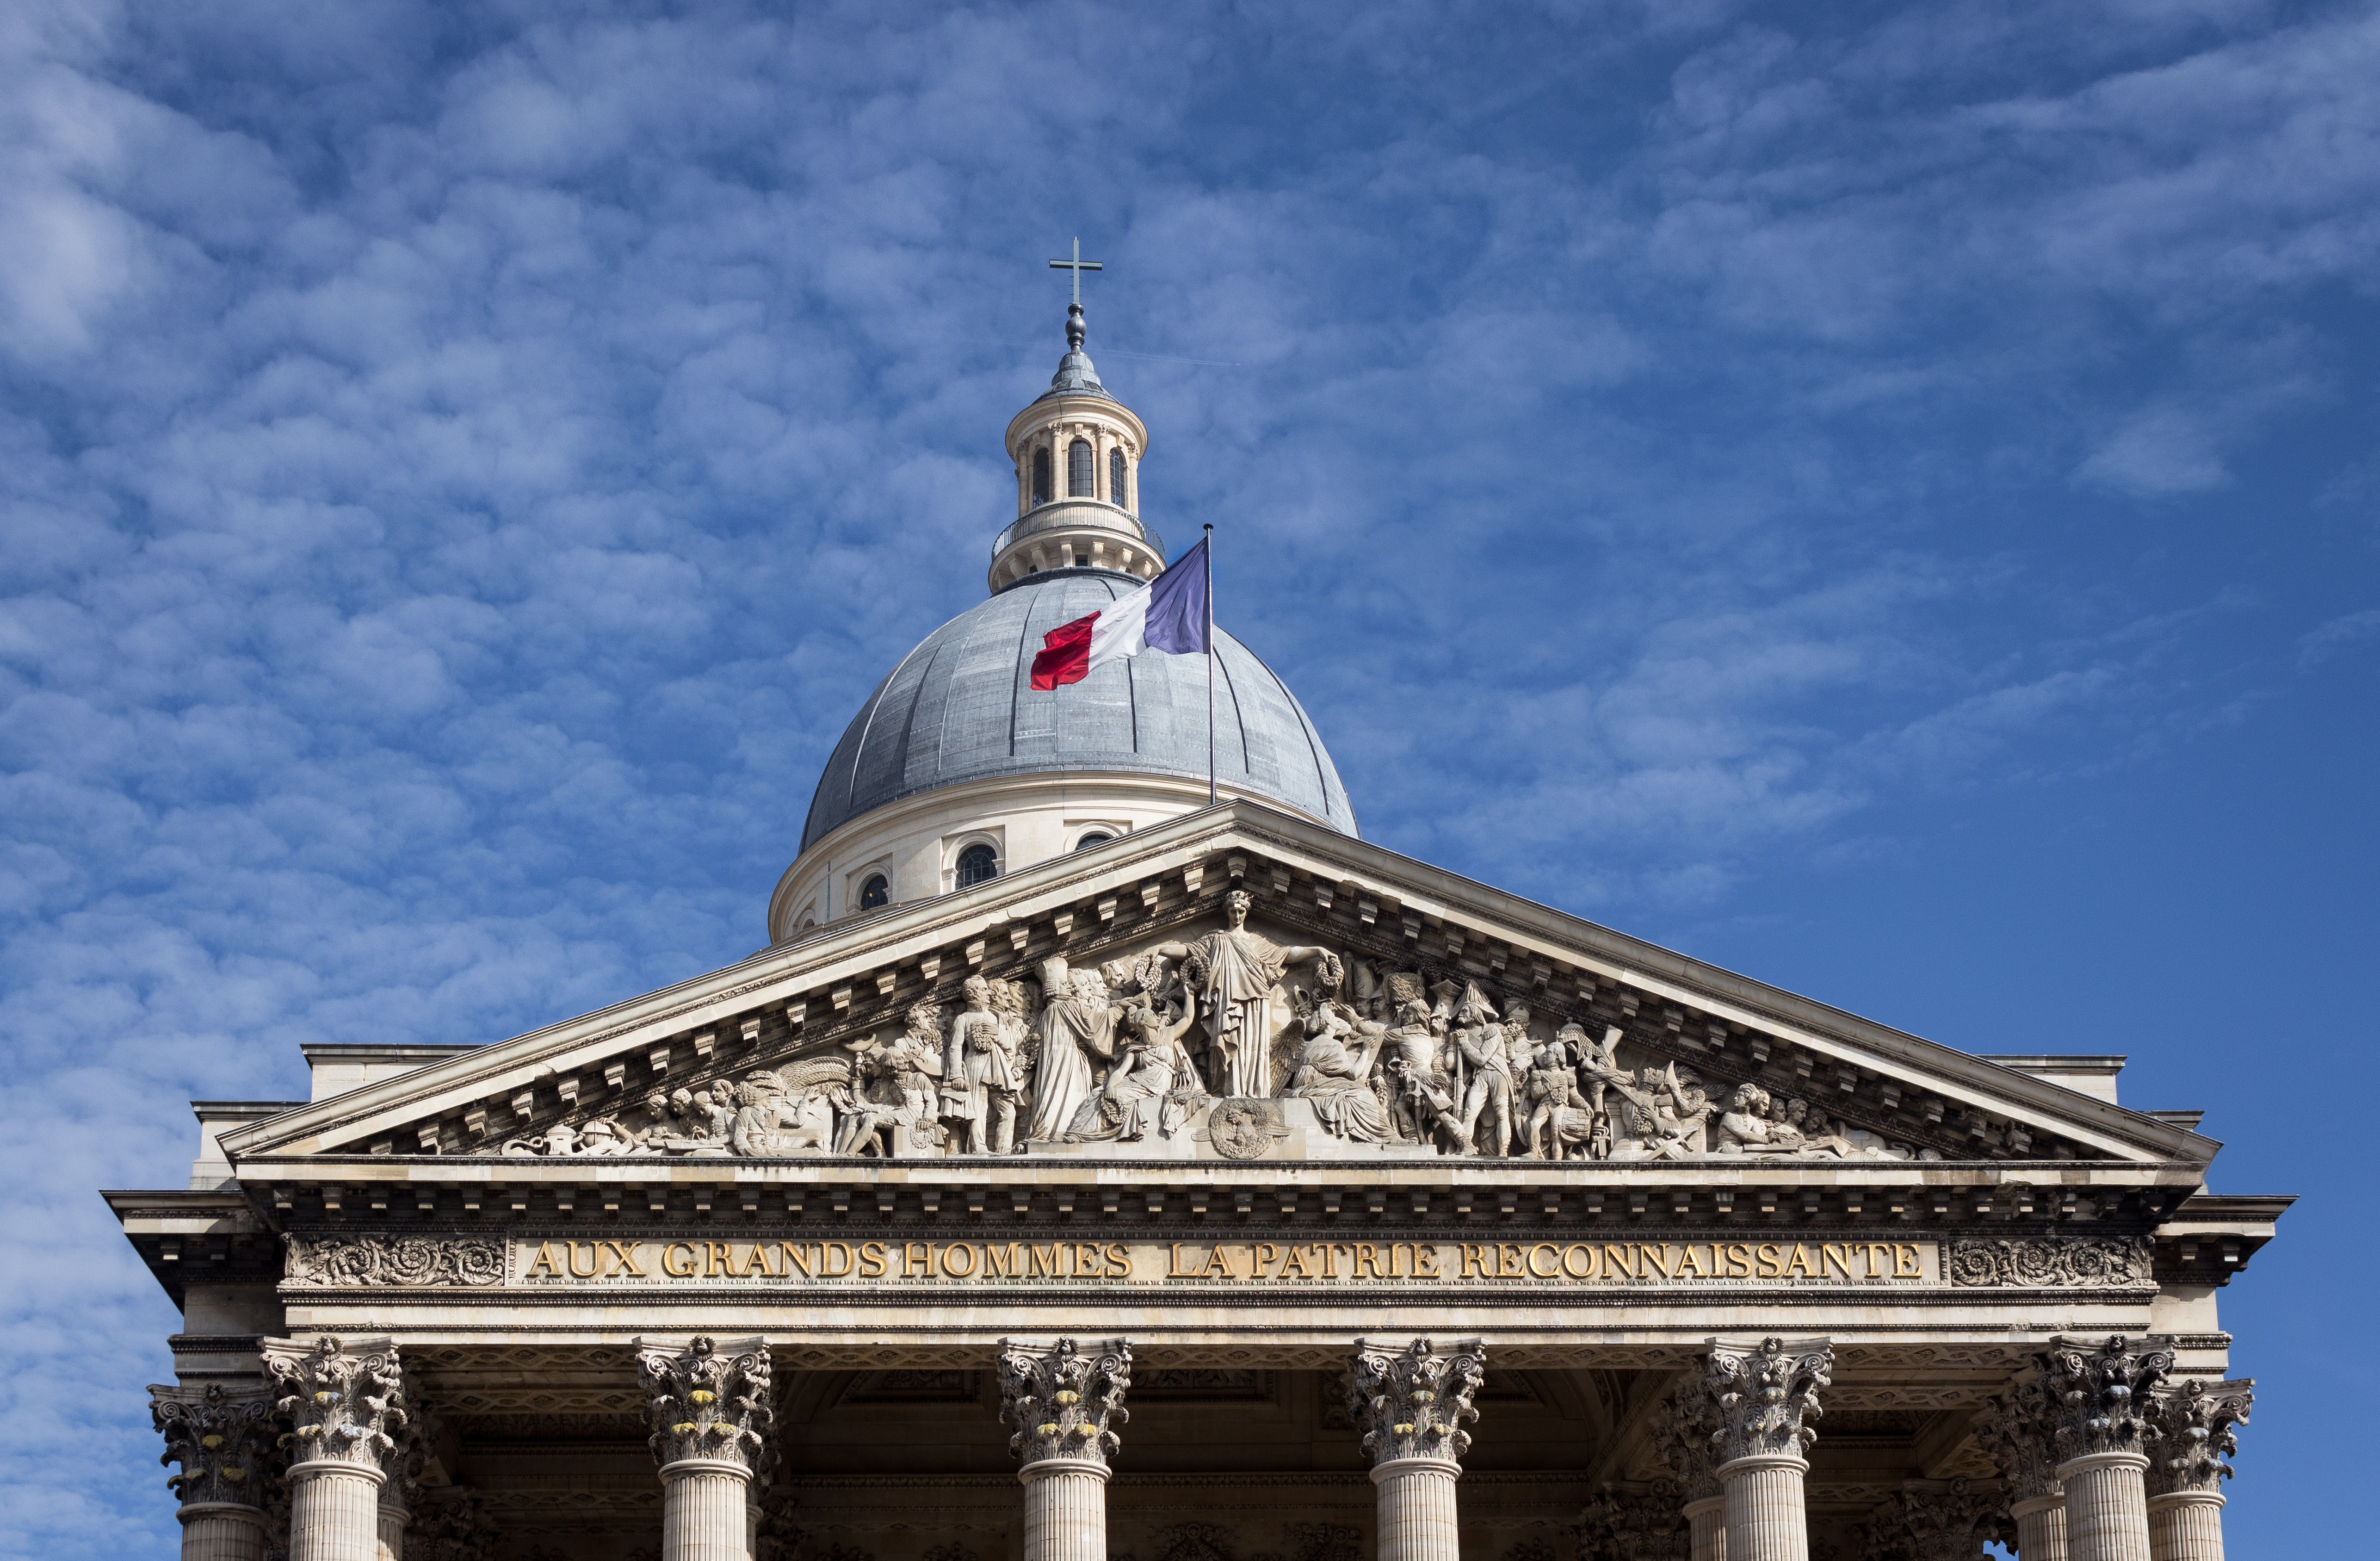
building, tower, landmark, church, place of worship, steeple, monastery